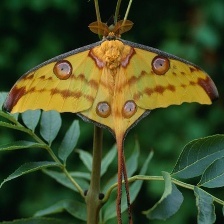
Species: COMET MOTH